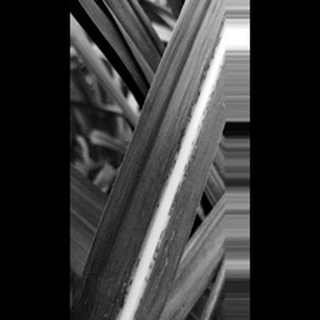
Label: sugarcane_rust